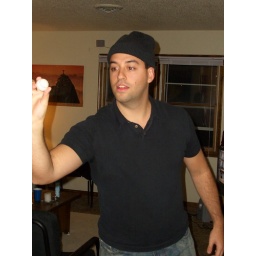
Trying to actually get the ball in the cup rather than spilling the cup